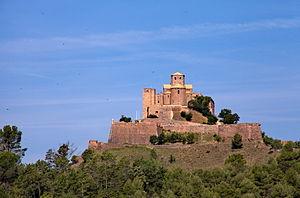
L'architecture romane est le premier grand style créé au Moyen Âge en Europe après le déclin de la civilisation gréco-romaine. Son développement est pleinement établi vers 1060 mais les premiers signes de mutation sont différents suivant les régions et il n'y a pas de consensus sur une date des débuts qui vont du VIᵉ au XIᵉ siècle. L'architecture gothique est le style qui lui succède progressivement à partir du XIIe siècle.Le dynamisme monastique, de profondes aspirations religieuses et morales, la spiritualité des routes de pèlerinages dans une Europe rendue à la paix président à la naissance de l'art roman et contribuent à en faire un style vraiment neuf et doué d'une profonde originalité. La volonté de libérer l'Église de la tutelle de pouvoirs séculiers, les croisades, la reconquête chrétienne en Espagne avec l'effondrement du califat de Cordoue, la disparition du mécénat royal ou princier font de l'art roman l'art de toute la chrétienté médiévale.